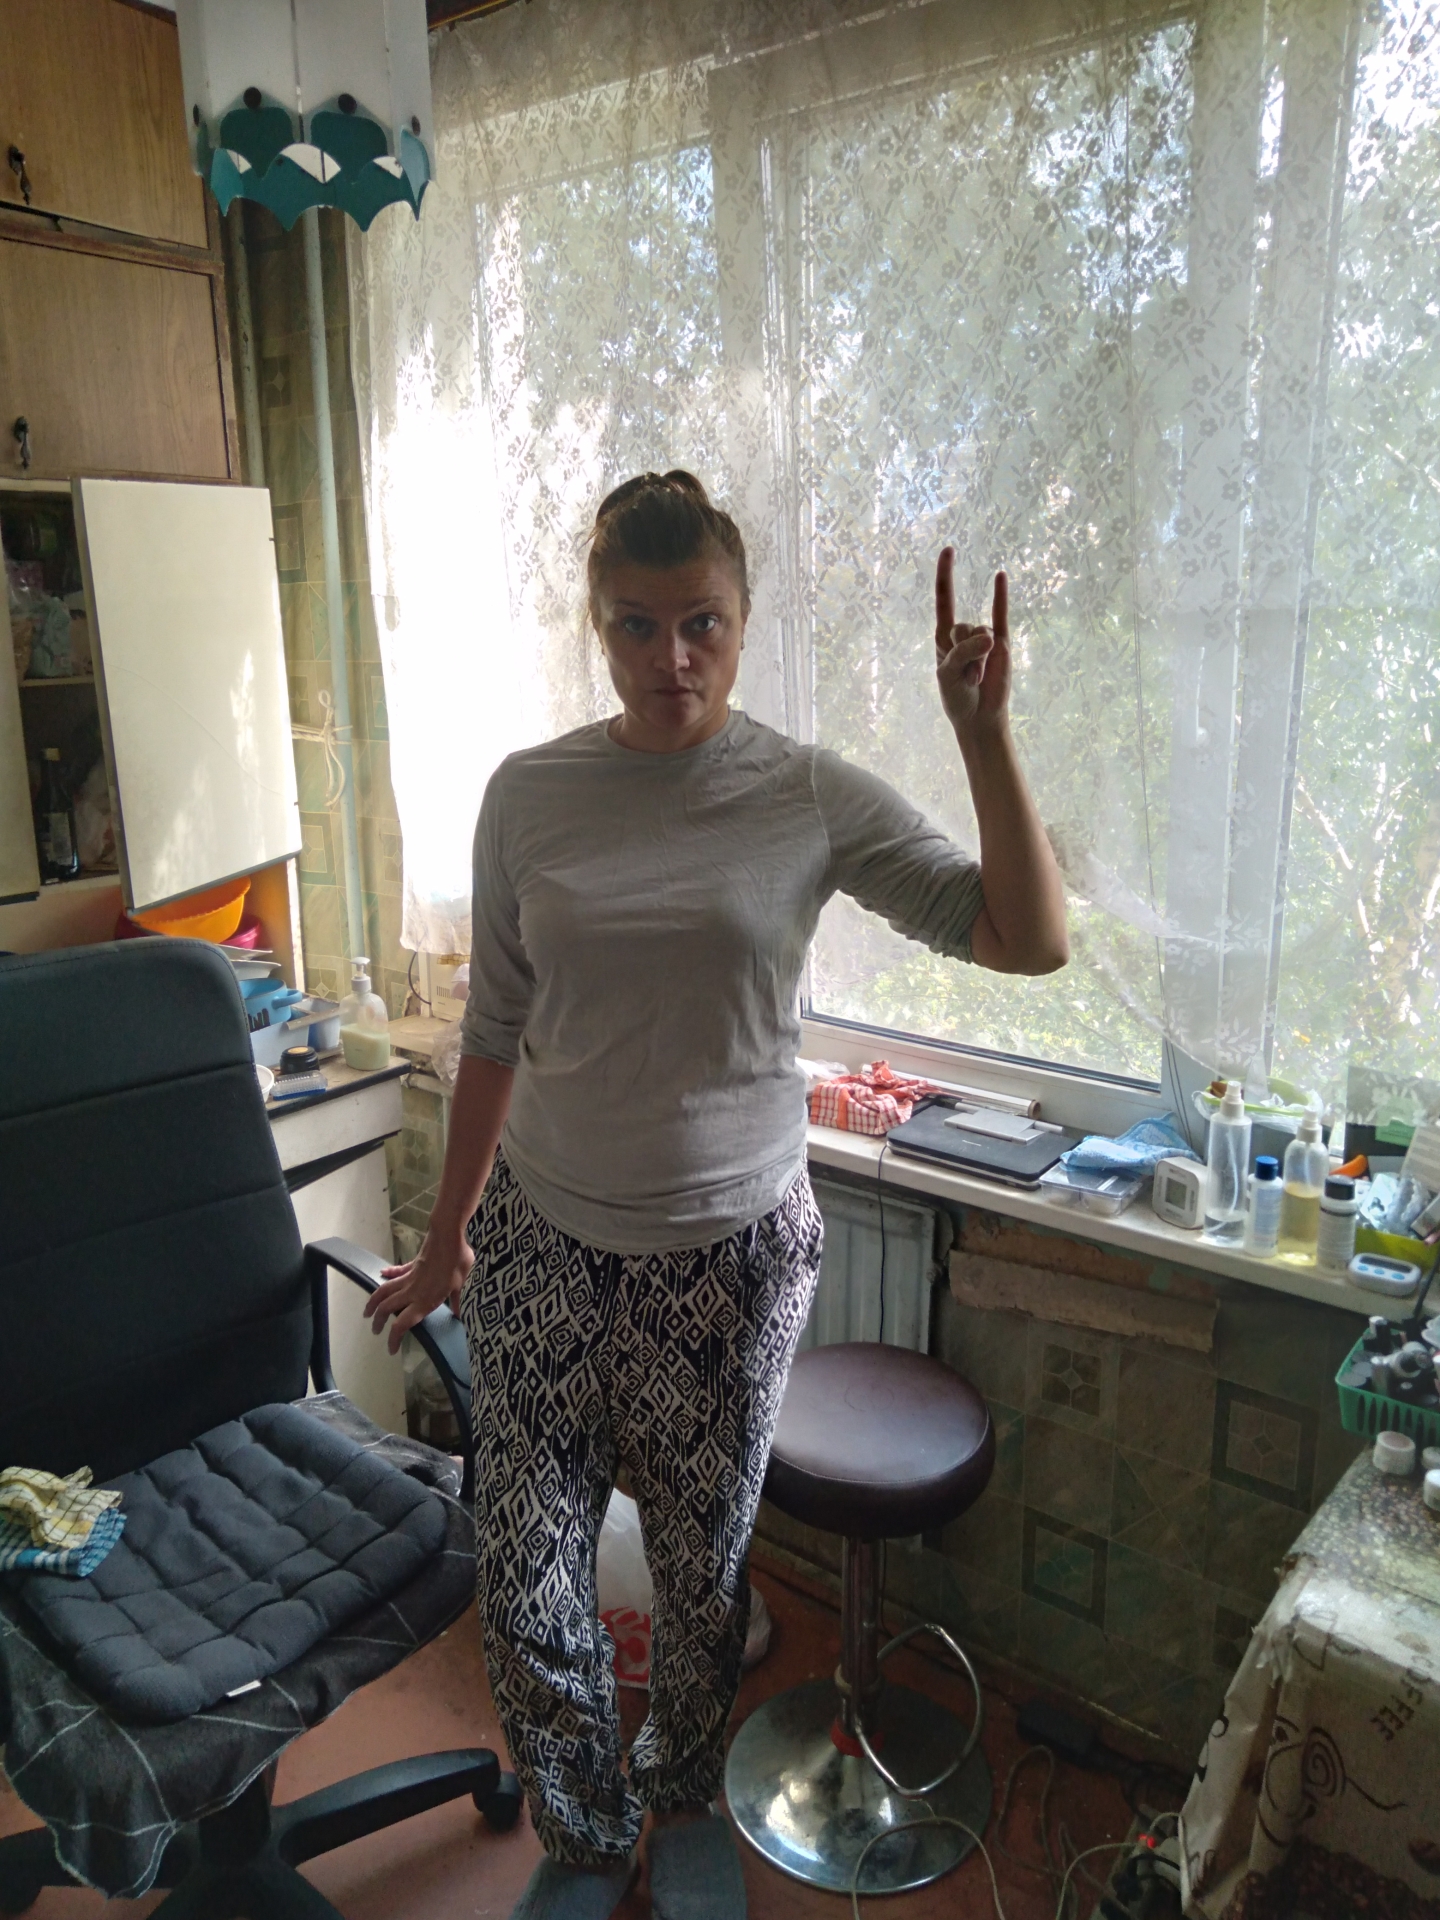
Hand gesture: rock